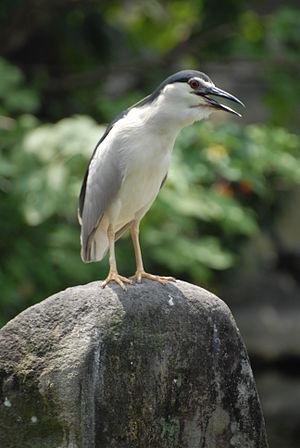
Un bihoreau gris dans le parc entourant le Chiang Kai-shek Memorial Hall à Taipei, Taiwan, R.O.C..